Foam latex

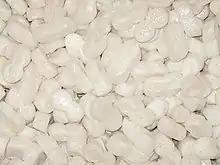
Foam peanuts, a single-use polymer foam used for packaging to decrease impact on shipped items.

Due to their energy absorption properties, latex foams are useful for transportation applications, such as in packaging to decrease impact on the shipped product or in vehicle upholstery. While packaging foams may be single-use with low resistance to dynamic fatigue, upholstery tends to benefit from being denser and more resistant to fatigue as it absorbs lower impacts but needs to do so more repeatedly.